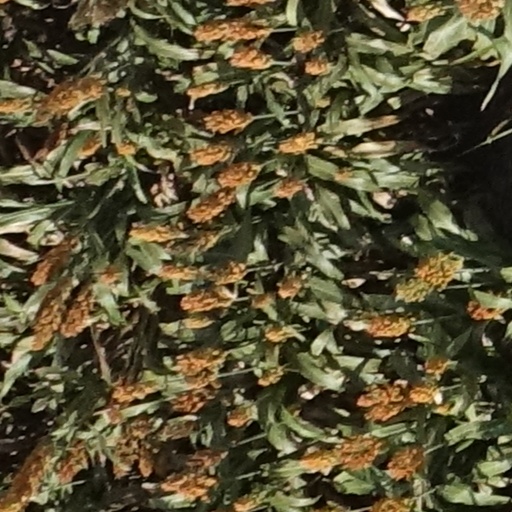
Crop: sorghum